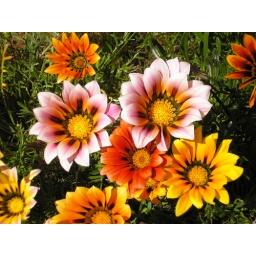
These were on the street corner growing in the grass ^^ such pretty wild flowers.